List of Hawaii Rainbow Warriors in the NFL draft

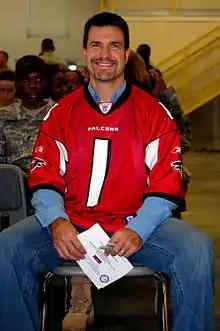
Jason Elam was drafted 70th overall by the Denver Broncos in the 1993 NFL Draft.

The Hawaii Rainbow Warriors football team, representing the University of Hawaiʻi at Mānoa, has had 69 American football players drafted into the National Football League (NFL) since the first draft in 1936. The highest that a Warrior has ever been drafted is 19th overall, which occurred when Ashley Lelie was drafted in 2002. The St. Louis Rams have drafted the most Warriors with six.